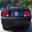
Label: automobile